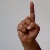
The image shows a hand gesture representing the letter 'D' in Indian Sign Language.